William Halligan (actor)

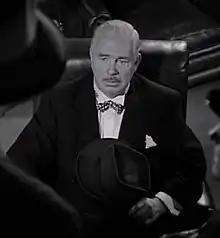
Halligan in "Dick Tracy" (1945)

William Kerry Halligan (March 29, 1883 – January 28, 1957) was an American stage and film actor, and writer.